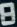
Number: 8